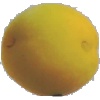
Label: Peach 2